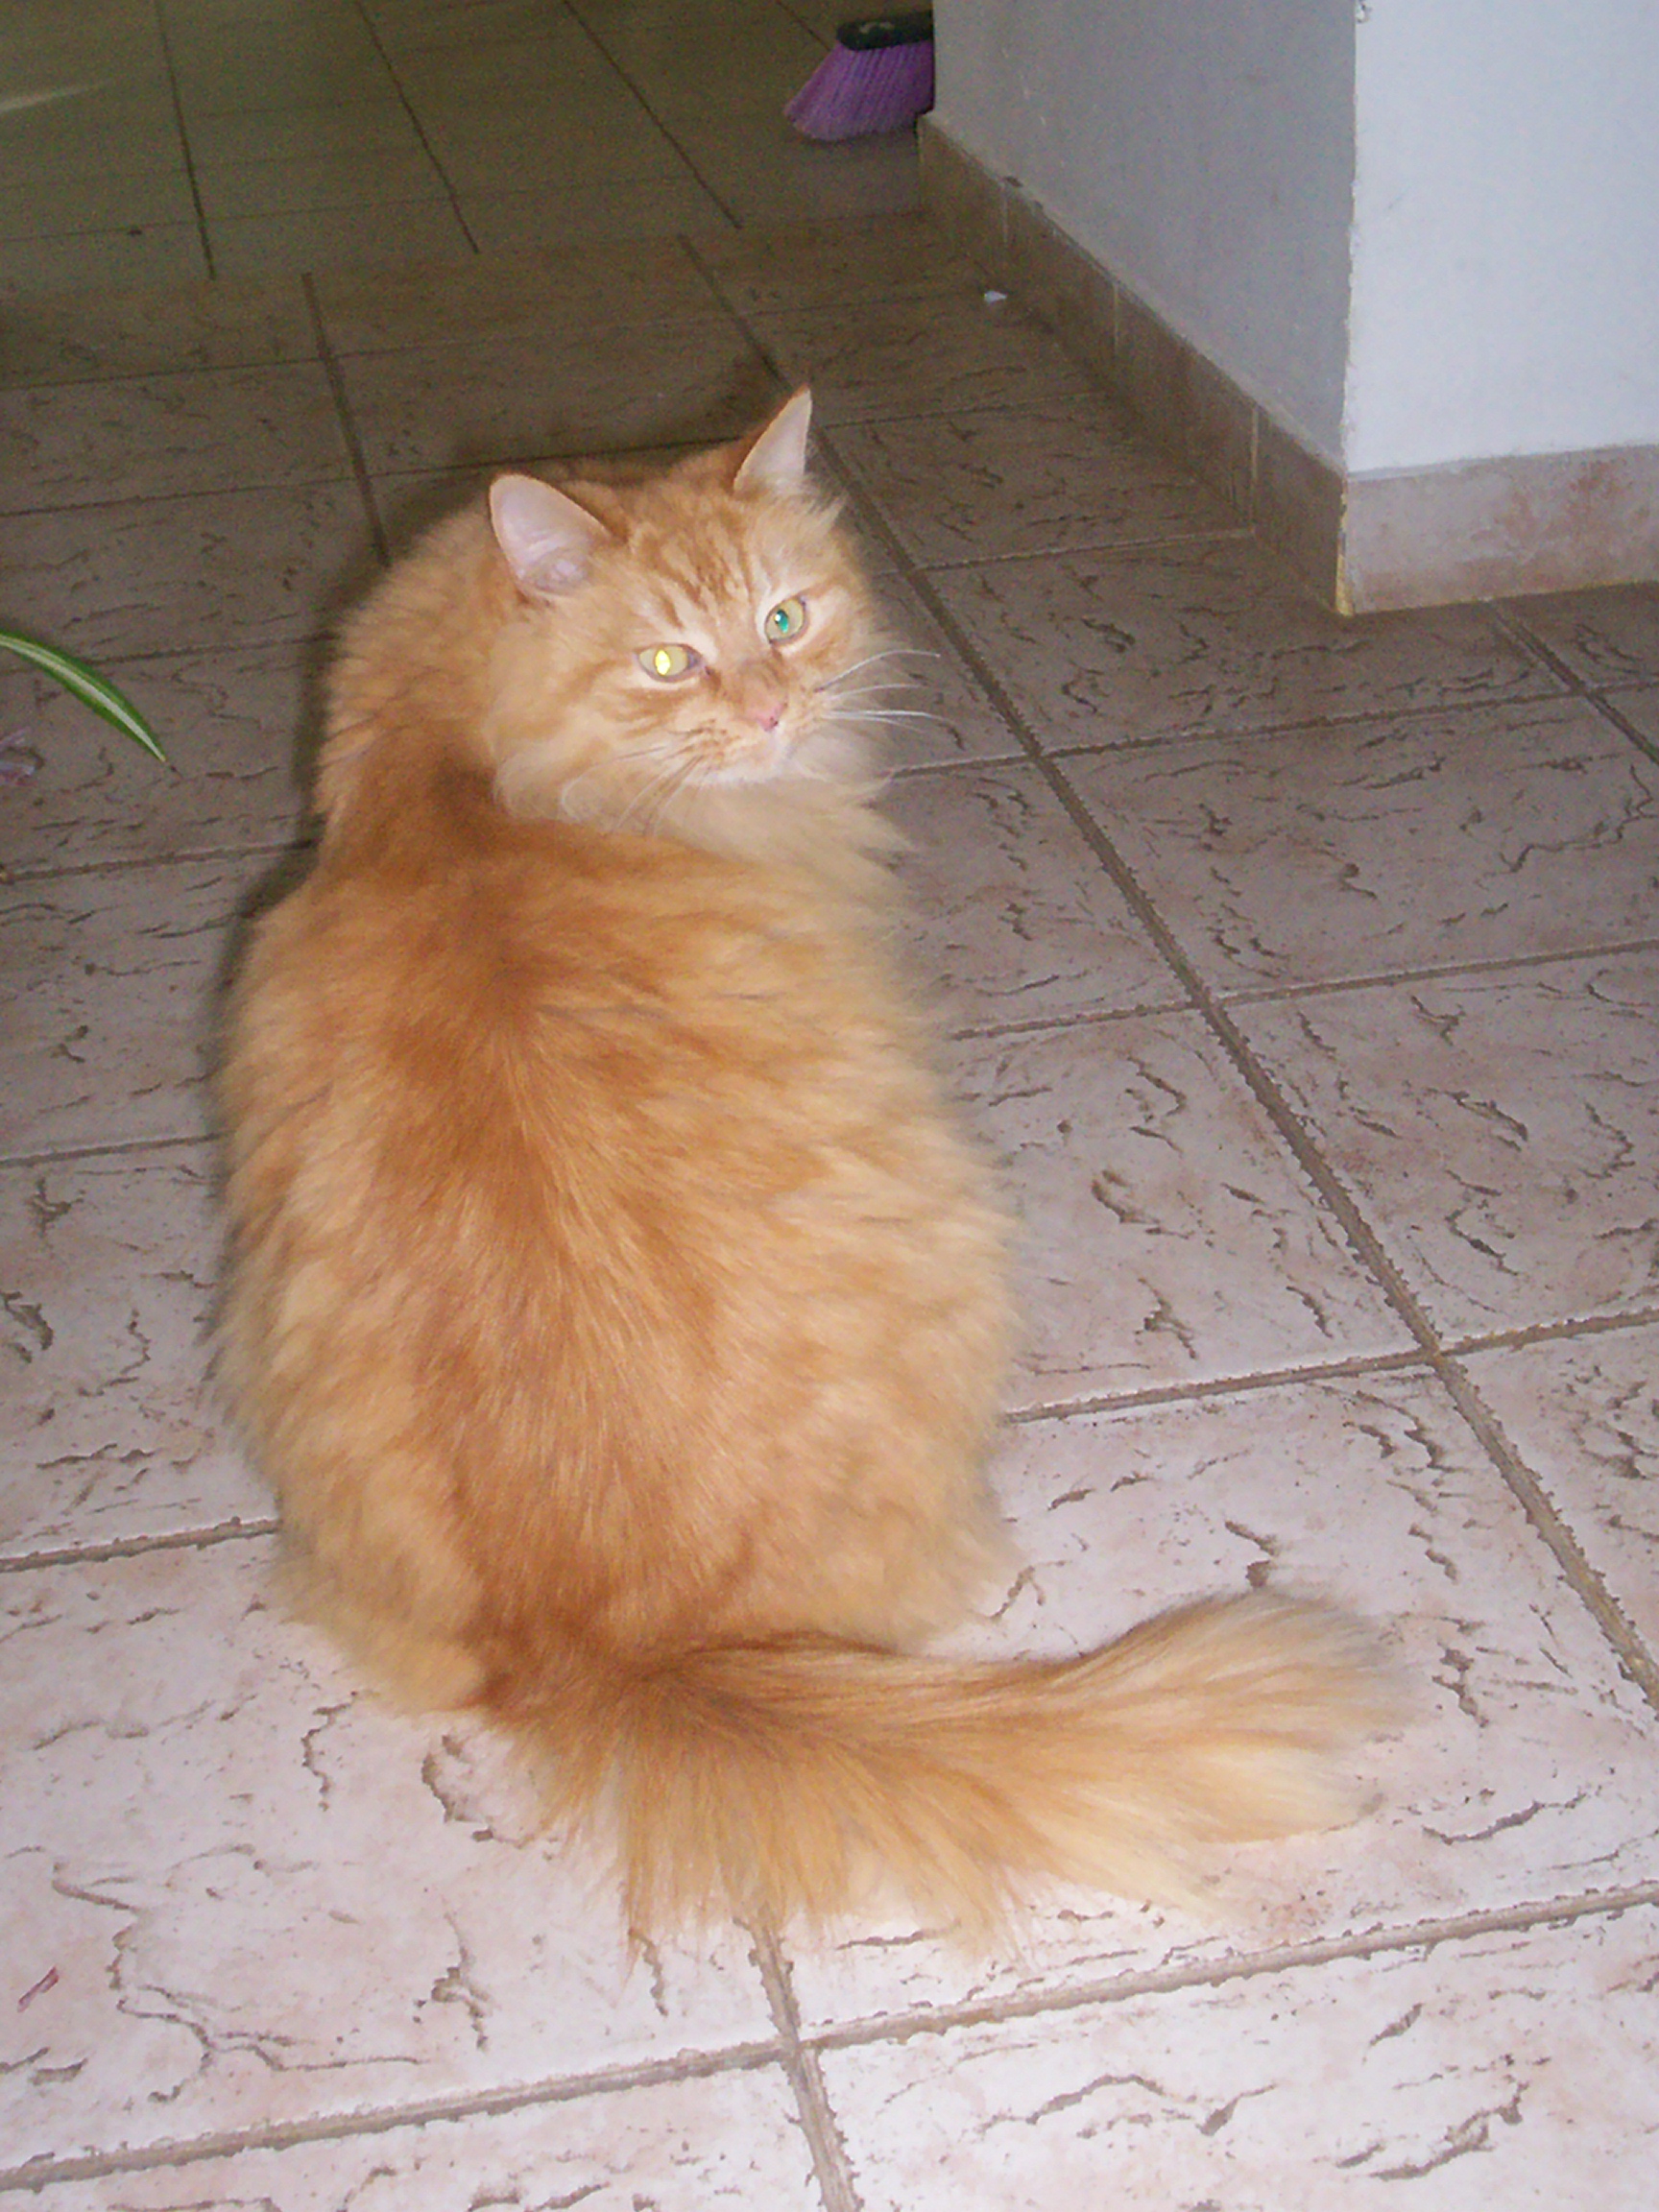
cat, mammal, small to medium sized cats, whiskers, felidae, domestic long haired cat, tail, carnivore, asian semi longhair, fur, persian, cymric, wood, norwegian forest cat, fawn, floor, flooring, british semi longhair, somali, european shorthair, ragamuffin, domestic short haired cat, kurilian bobtail, turkish angora, polydactyl cat, Ojos azules, maine coon